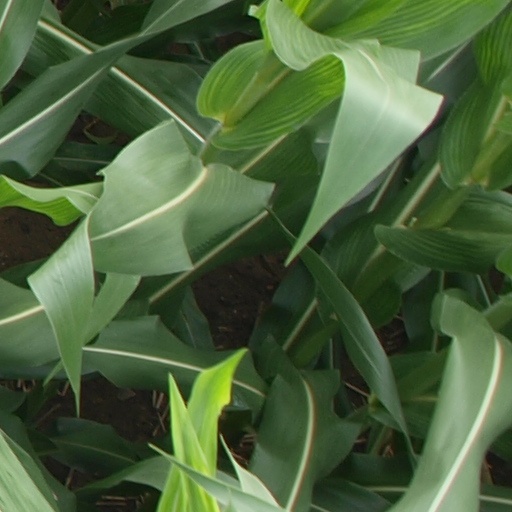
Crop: maize; corn